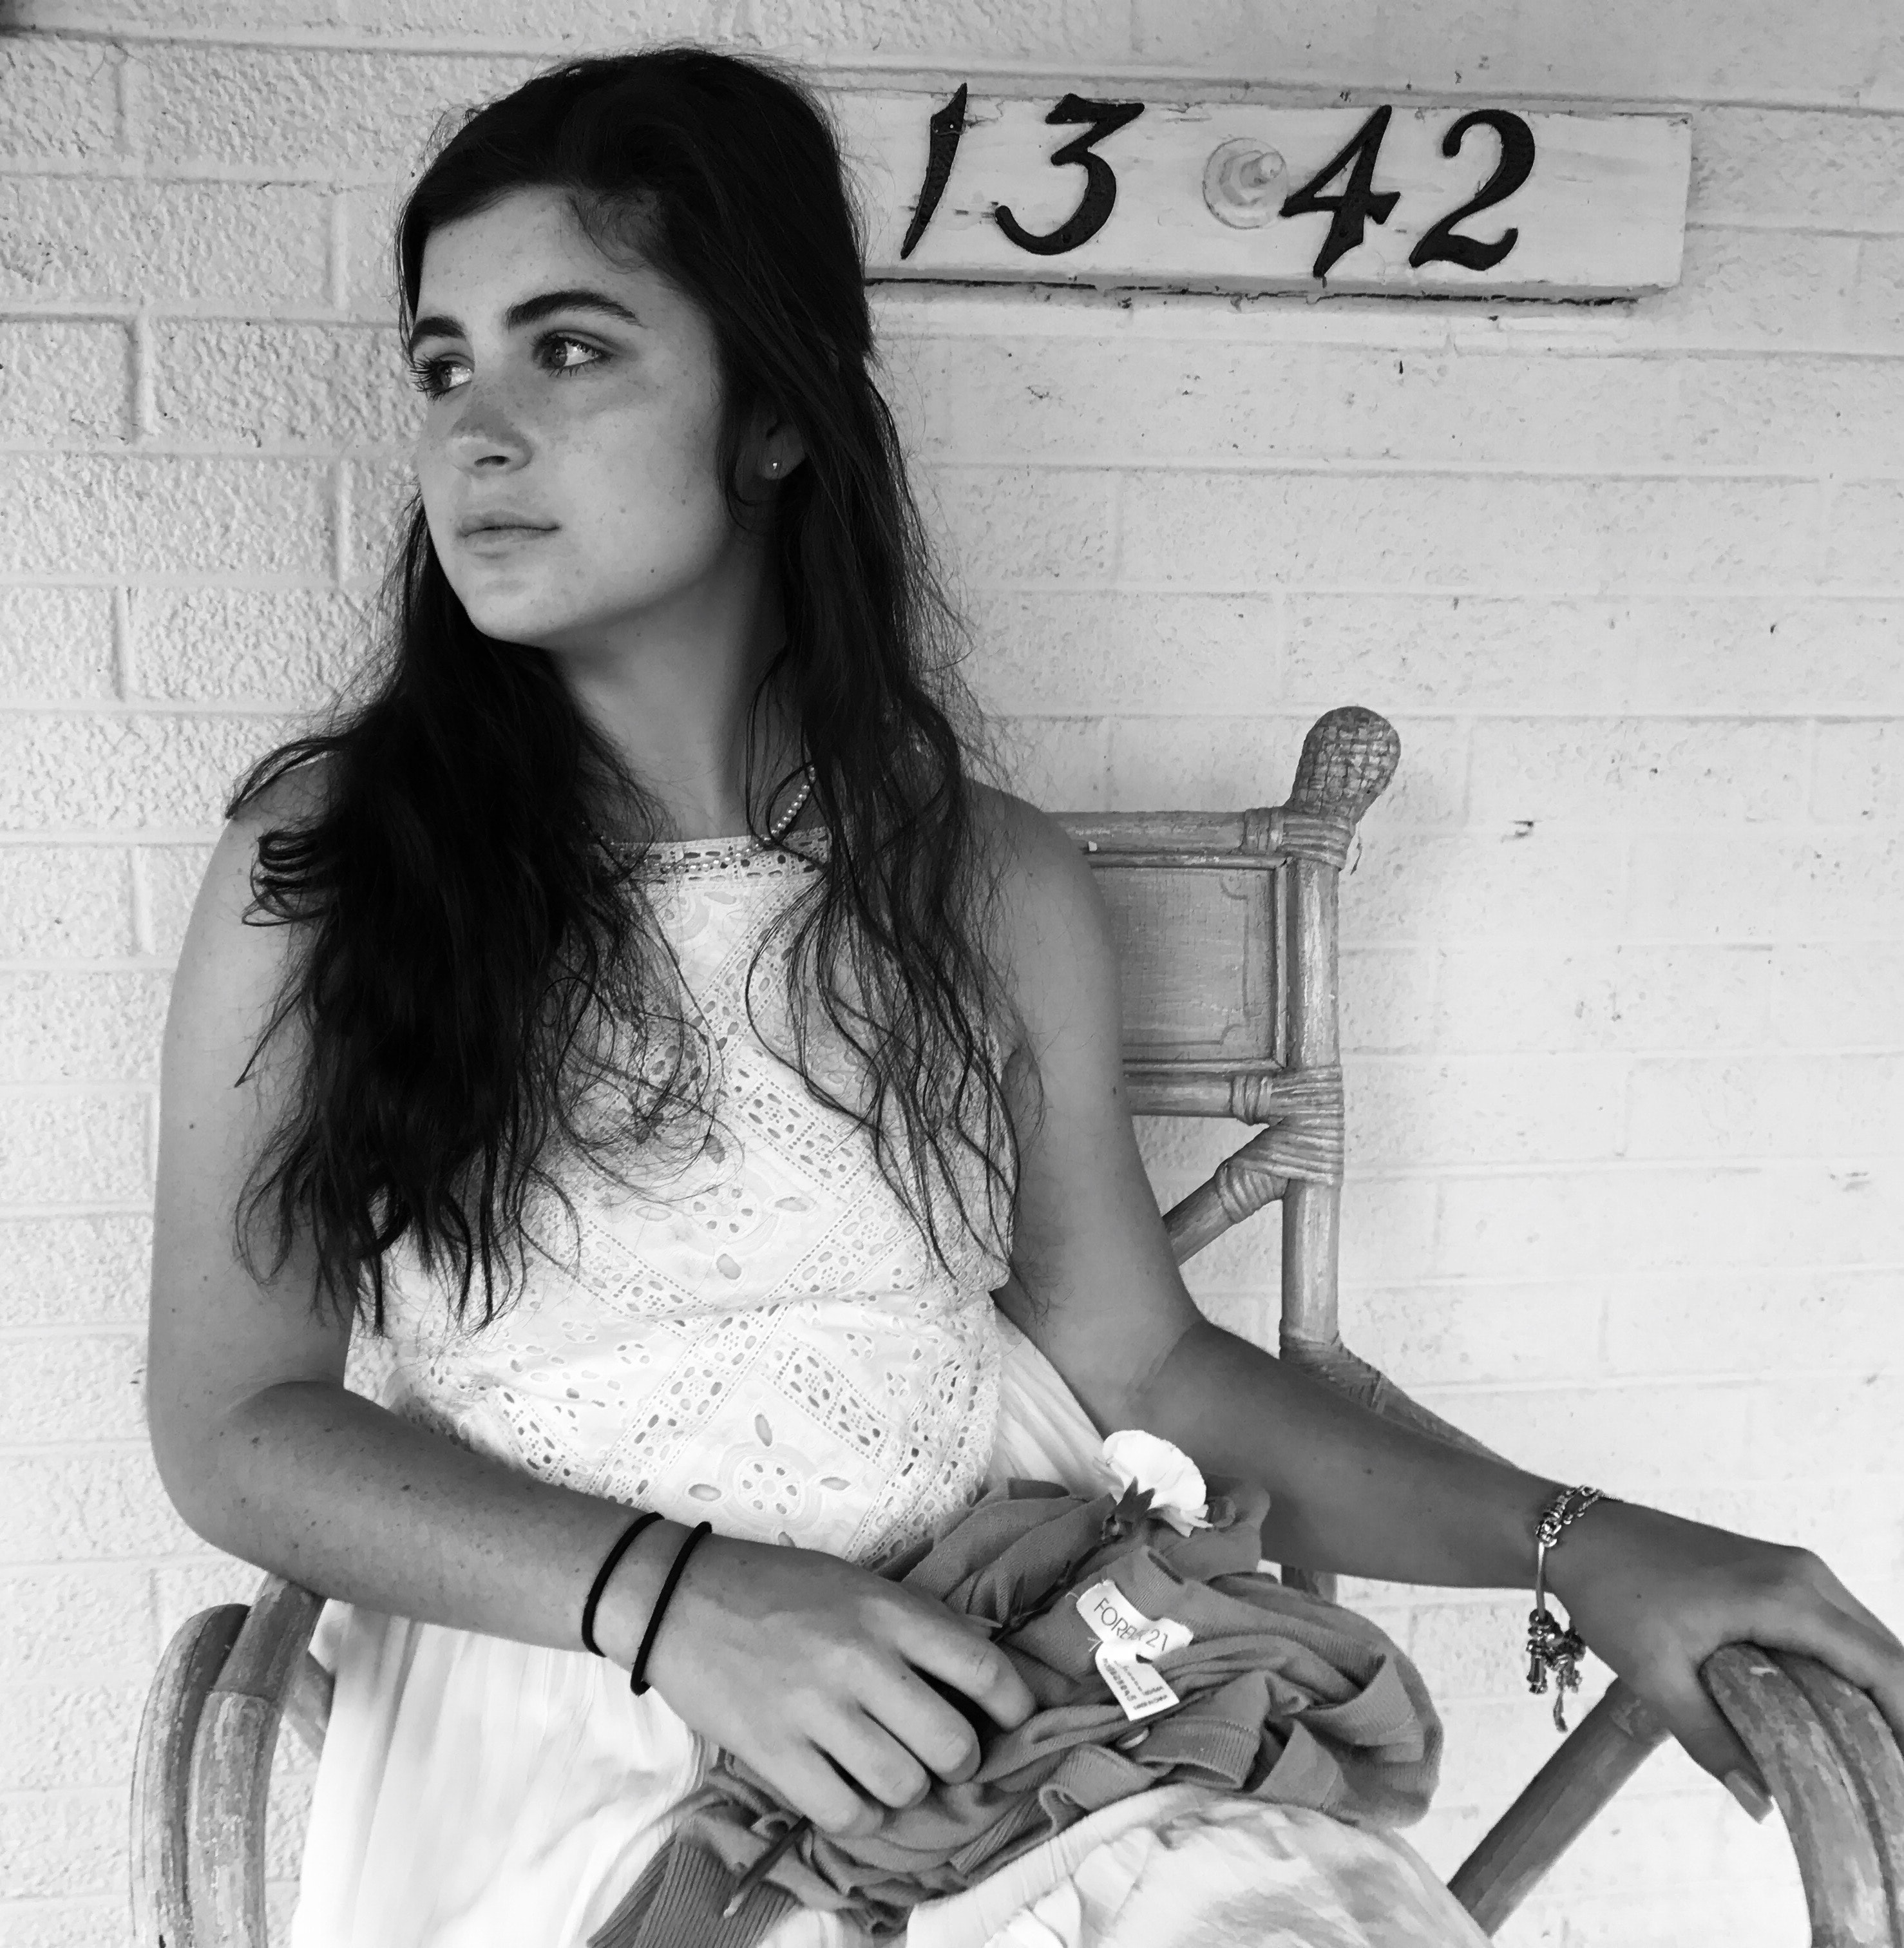
photograph, white, black and white, beauty, photography, photo shoot, monochrome photography, monochrome, arm, sitting, long hair, smile, black hair, style, stock photography, retro style